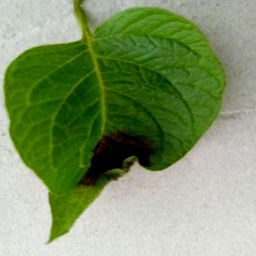
Etiqueta: Late Blight